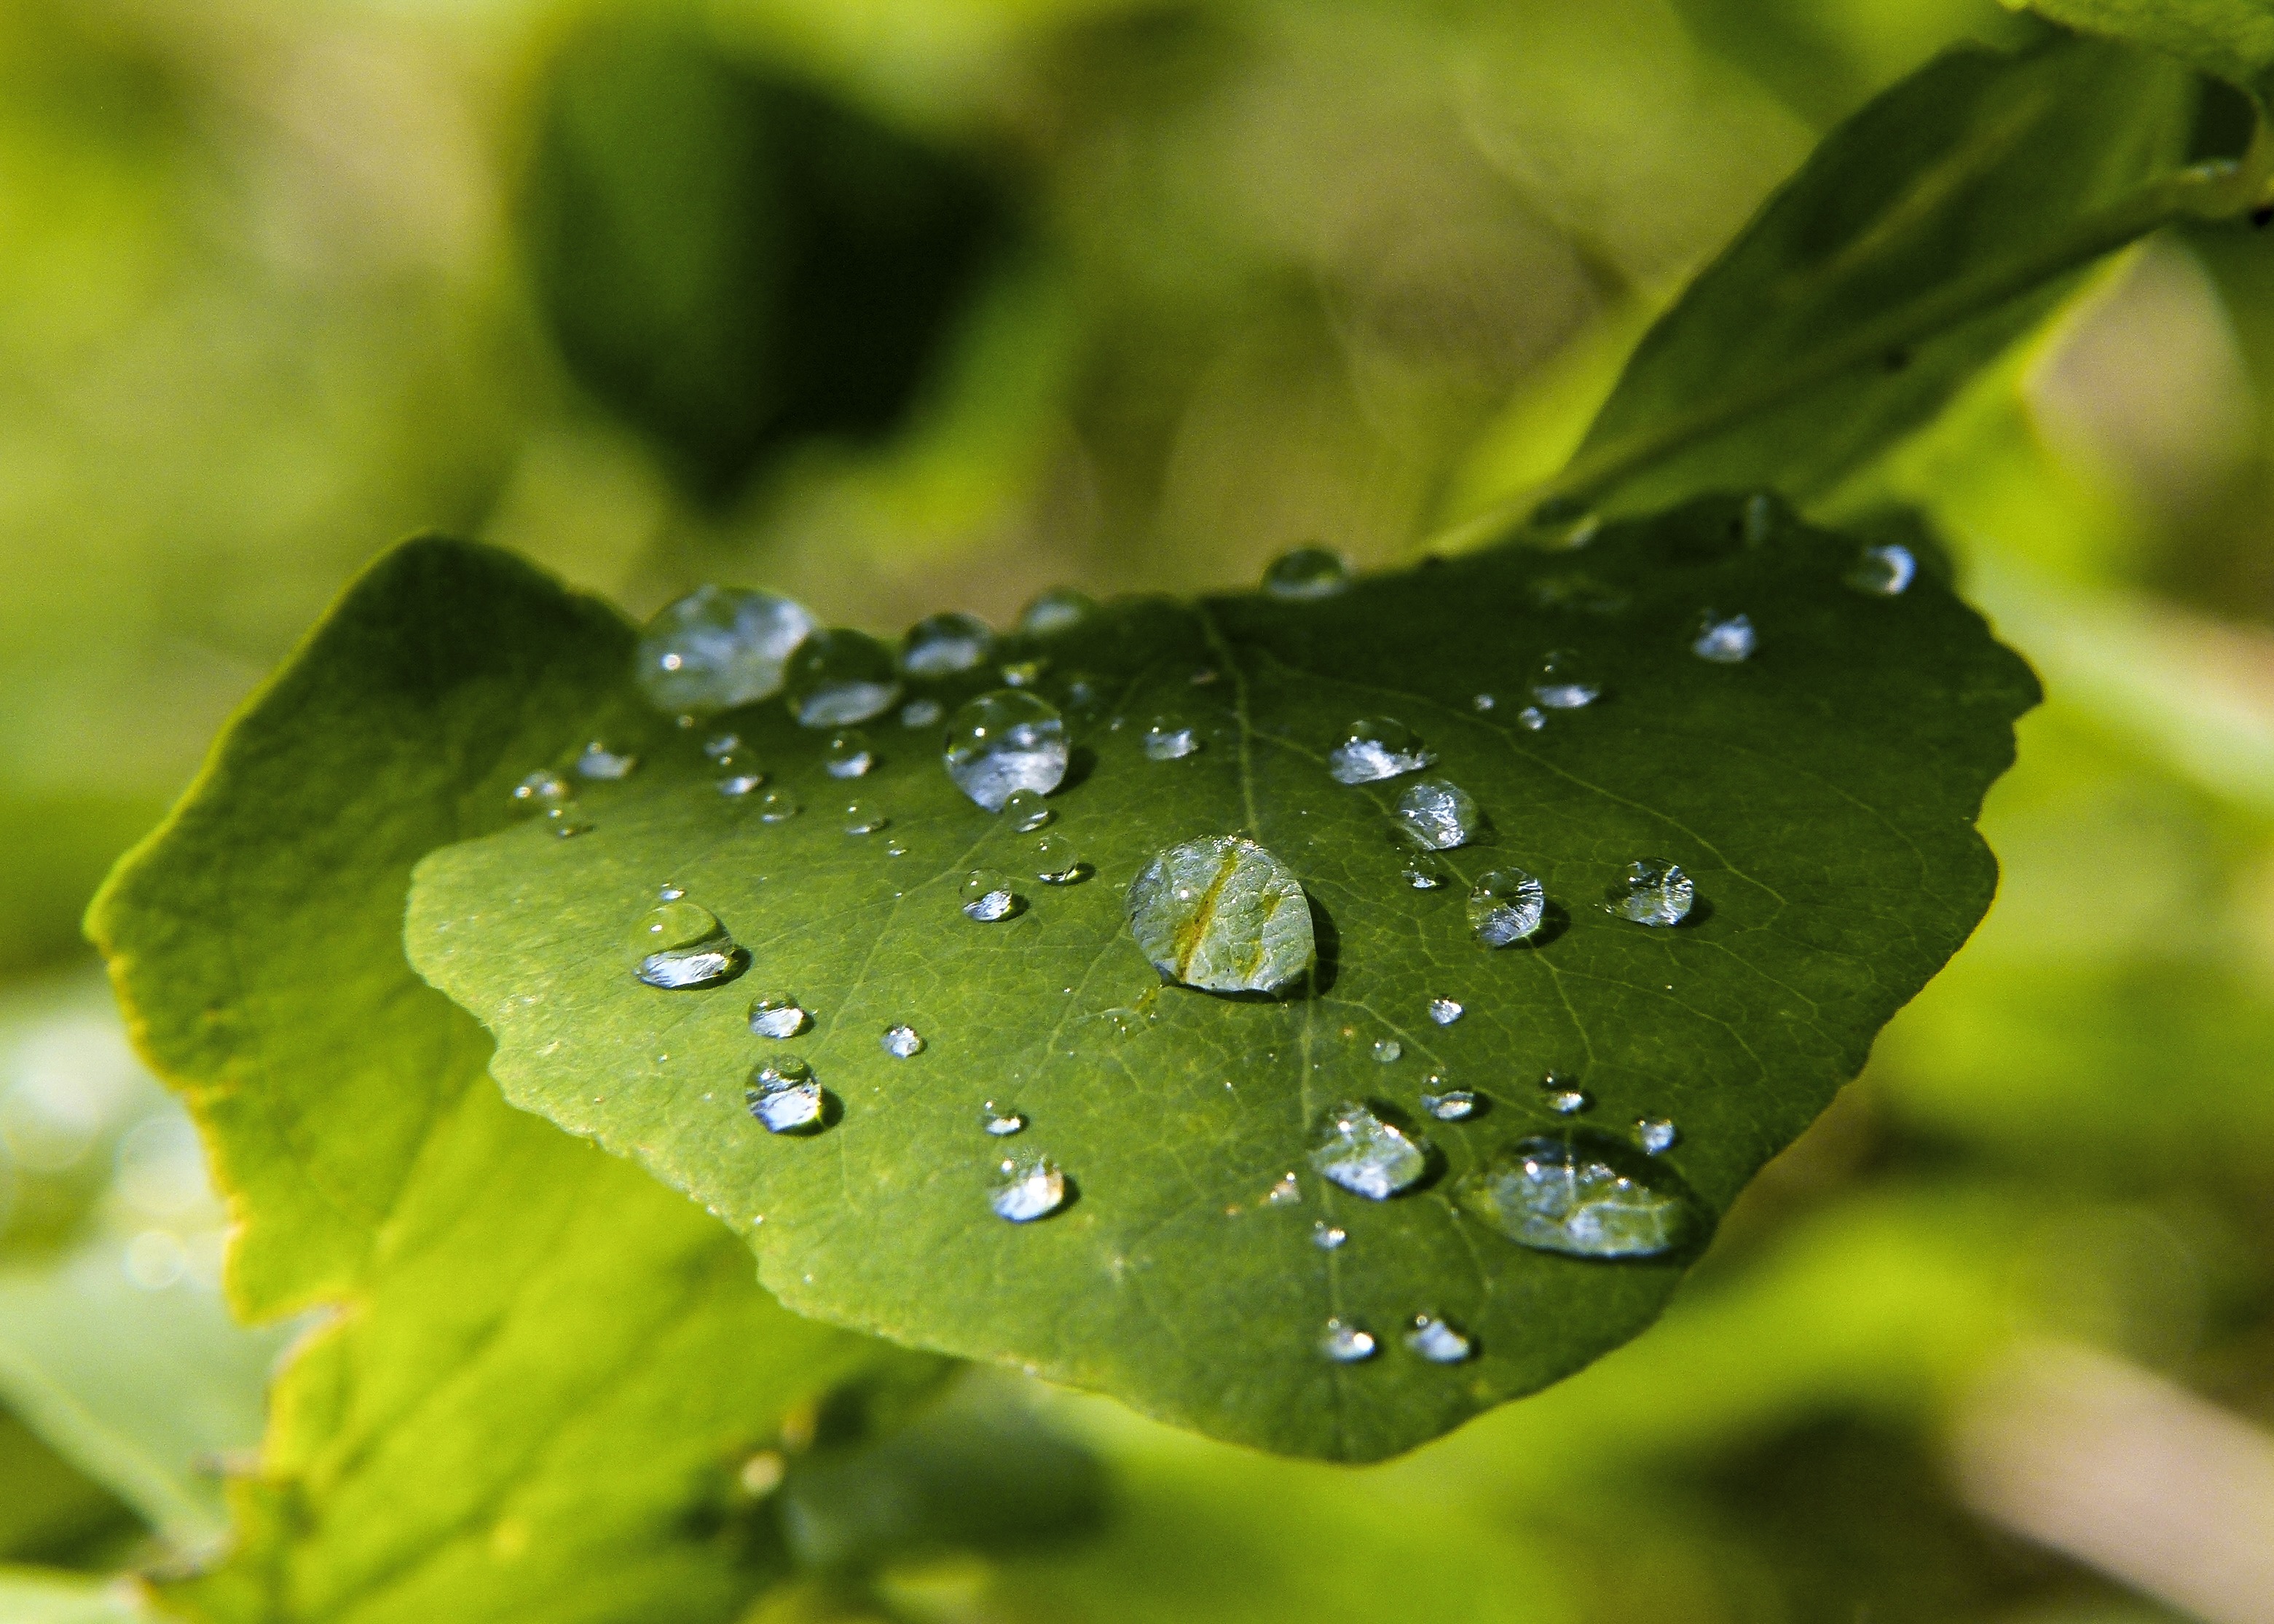
tree, water, nature, forest, grass, branch, drop, dew, plant, photography, leaf, flower, petal, green, macro, botany, flora, fauna, plants, close up, leaves, drops, moisture, macro photography, rain drops, drops of rain, annual plant, plant stem